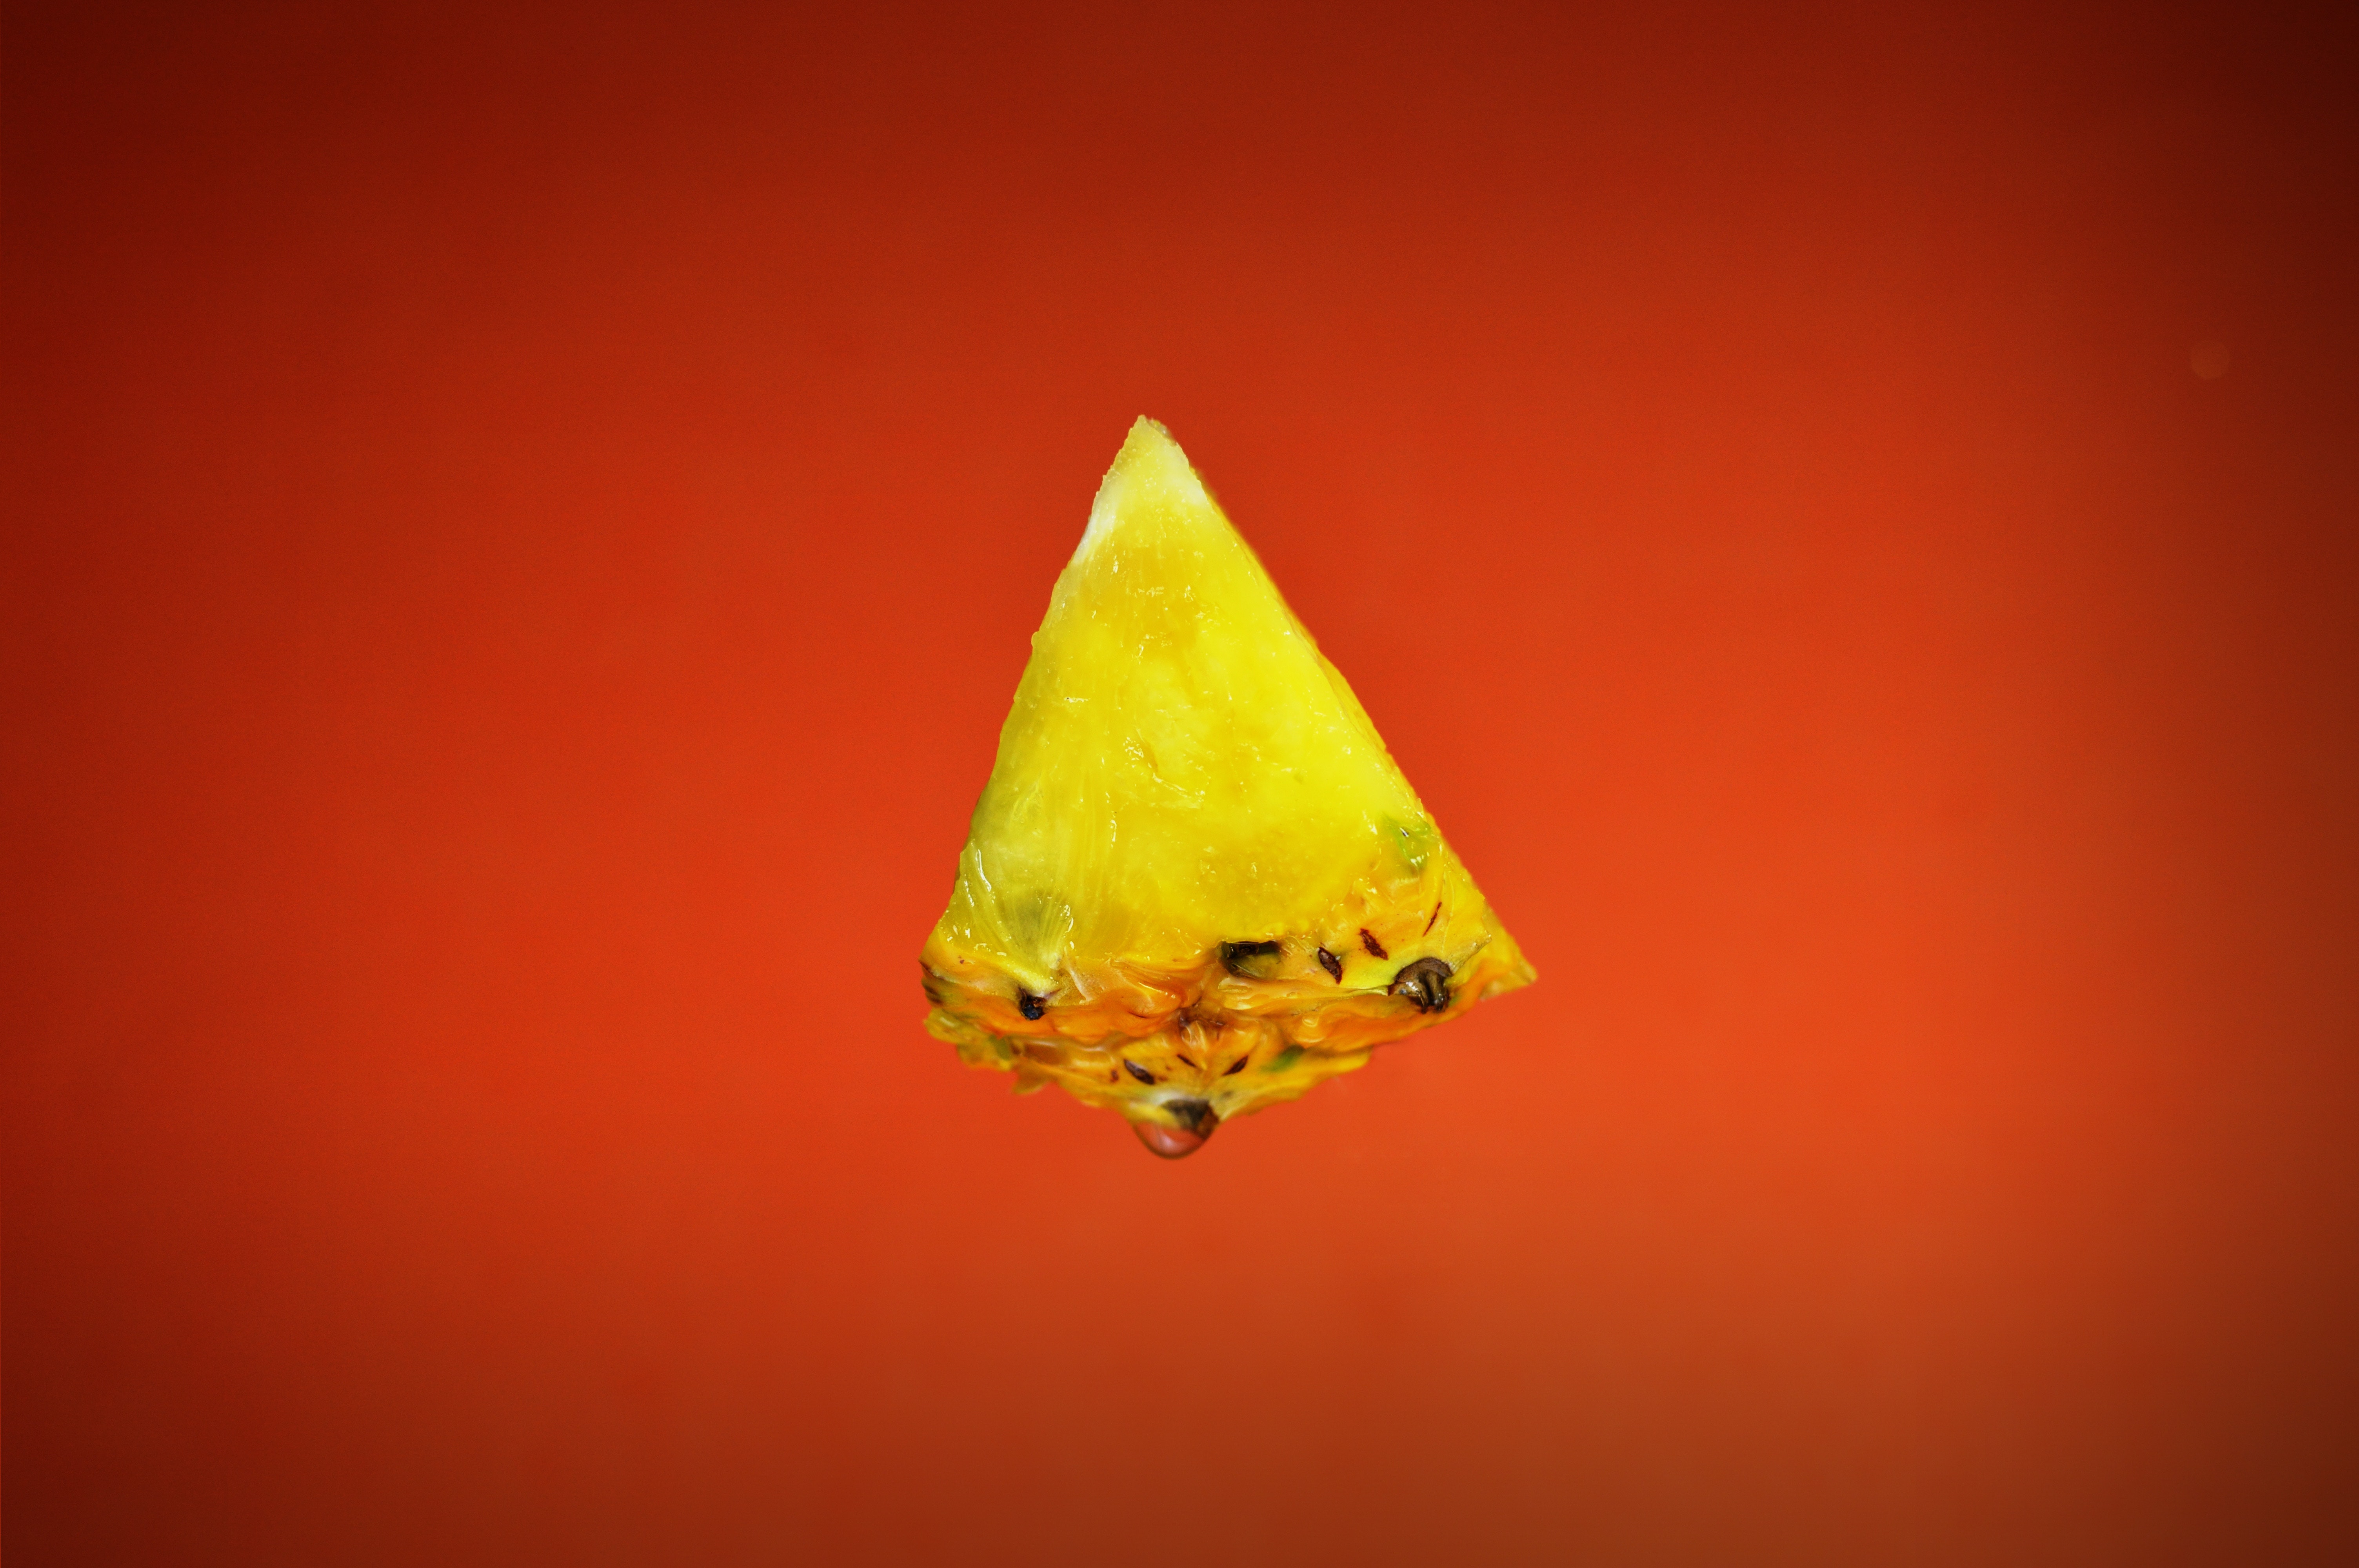
orange, amber, yellow, macro photography, cone, triangle